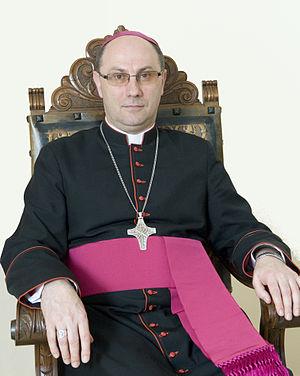
Wojciech Polak primat de Pologne et archevêque de Gniezno, en 2014.
Wojciech Polak est un prélat catholique polonais, docteur en théologie morale, évêque auxiliaire de Gniezno de 2003 à 2014, secrétaire général de la Conférence épiscopale polonaise de 2011 à 2014, il est l'archevêque de Gniezno et primat de Pologne depuis le 17 mai 2014.